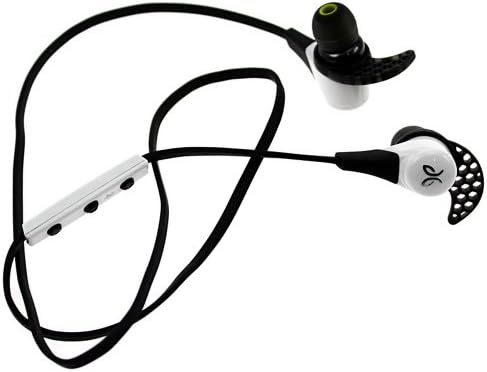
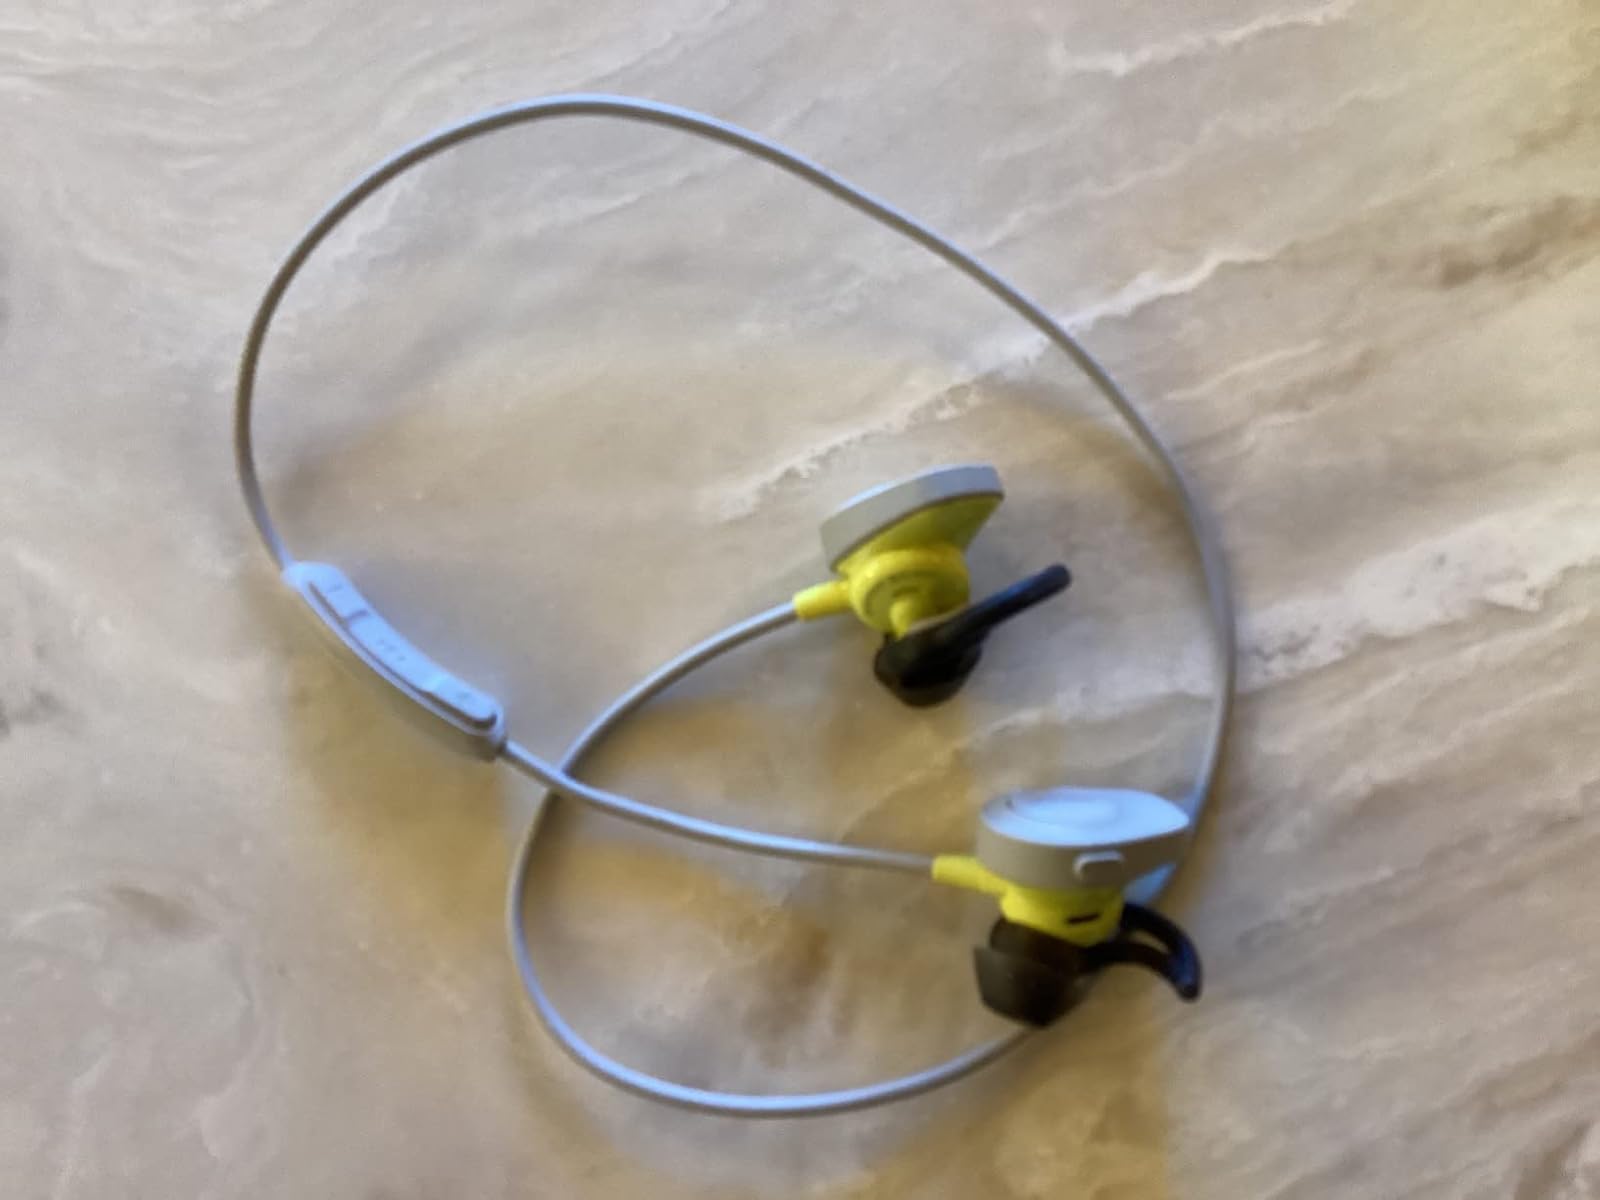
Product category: headphones
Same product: no